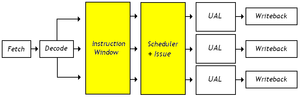
OOO Issue
L'exécution dans le désordre consiste à réorganiser l'ordre dans lequel les instructions vont s'exécuter dans le processeur. Ces instructions ne sont alors pas forcément exécutées dans l'ordre dans lequel elles apparaissent dans le programme.